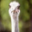
Label: bird